I Survived a Zombie Holocaust

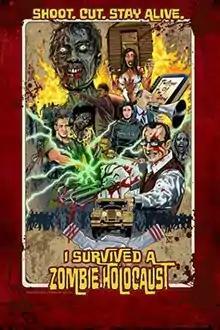
Film poster

I Survived a Zombie Holocaust is a 2014 horror film that was directed and written by Guy Pigden, and is his feature film directorial debut. The film had its world premiere on 16 August 2014 in Dunedin, New Zealand. Filming for "I Survived a Zombie Holocaust" took place in Dunedin and was credited by its producer Zoe Hobson as being "the first New Zealand Film Commission-funded feature to be made in Dunedin with a local cast and crew in 15 years."